The Episcopal Church in Colorado

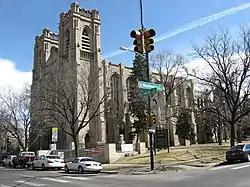
Saint John's Cathedral

Colorado was part of the Missionary District of the Northwest from 1859 until 1865, when the Missionary District of Colorado and Parts Adjacent was established. On October 4, 1866, the House of Bishops changed the Missionary District of Colorado and Parts Adjacent to include Colorado, New Mexico, and Wyoming, while Montana and Idaho were detached from Colorado. On October 30, 1874, the district was once more changed, this time as the Missionary District of Colorado with jurisdiction in Wyoming, while New Mexico was detached from Colorado. It was on October 15, 1883, that the Missionary District of Colorado was established, after which Wyoming was made a created into a separate missionary district. The Missionary District became the Diocese of Colorado on June 9, 1887.